Michèle Laframboise

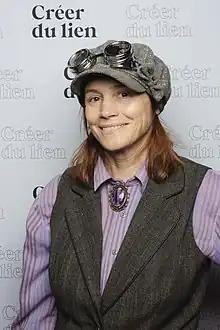
Salon du livre de Montréal, novembre 2022.

Michèle Laframboise (born July 14, 1960) is a Canadian science fiction writer and comics artist.